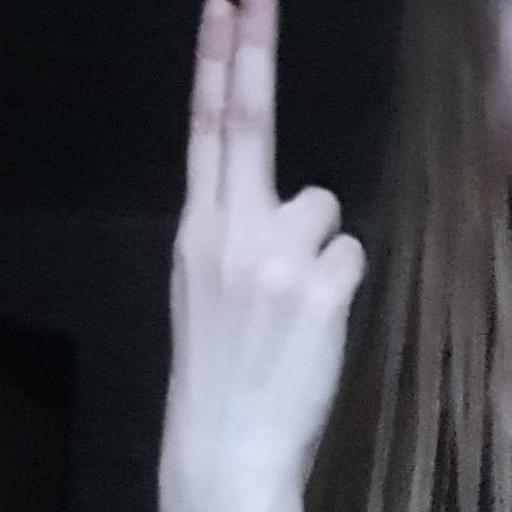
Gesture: two_up_inverted